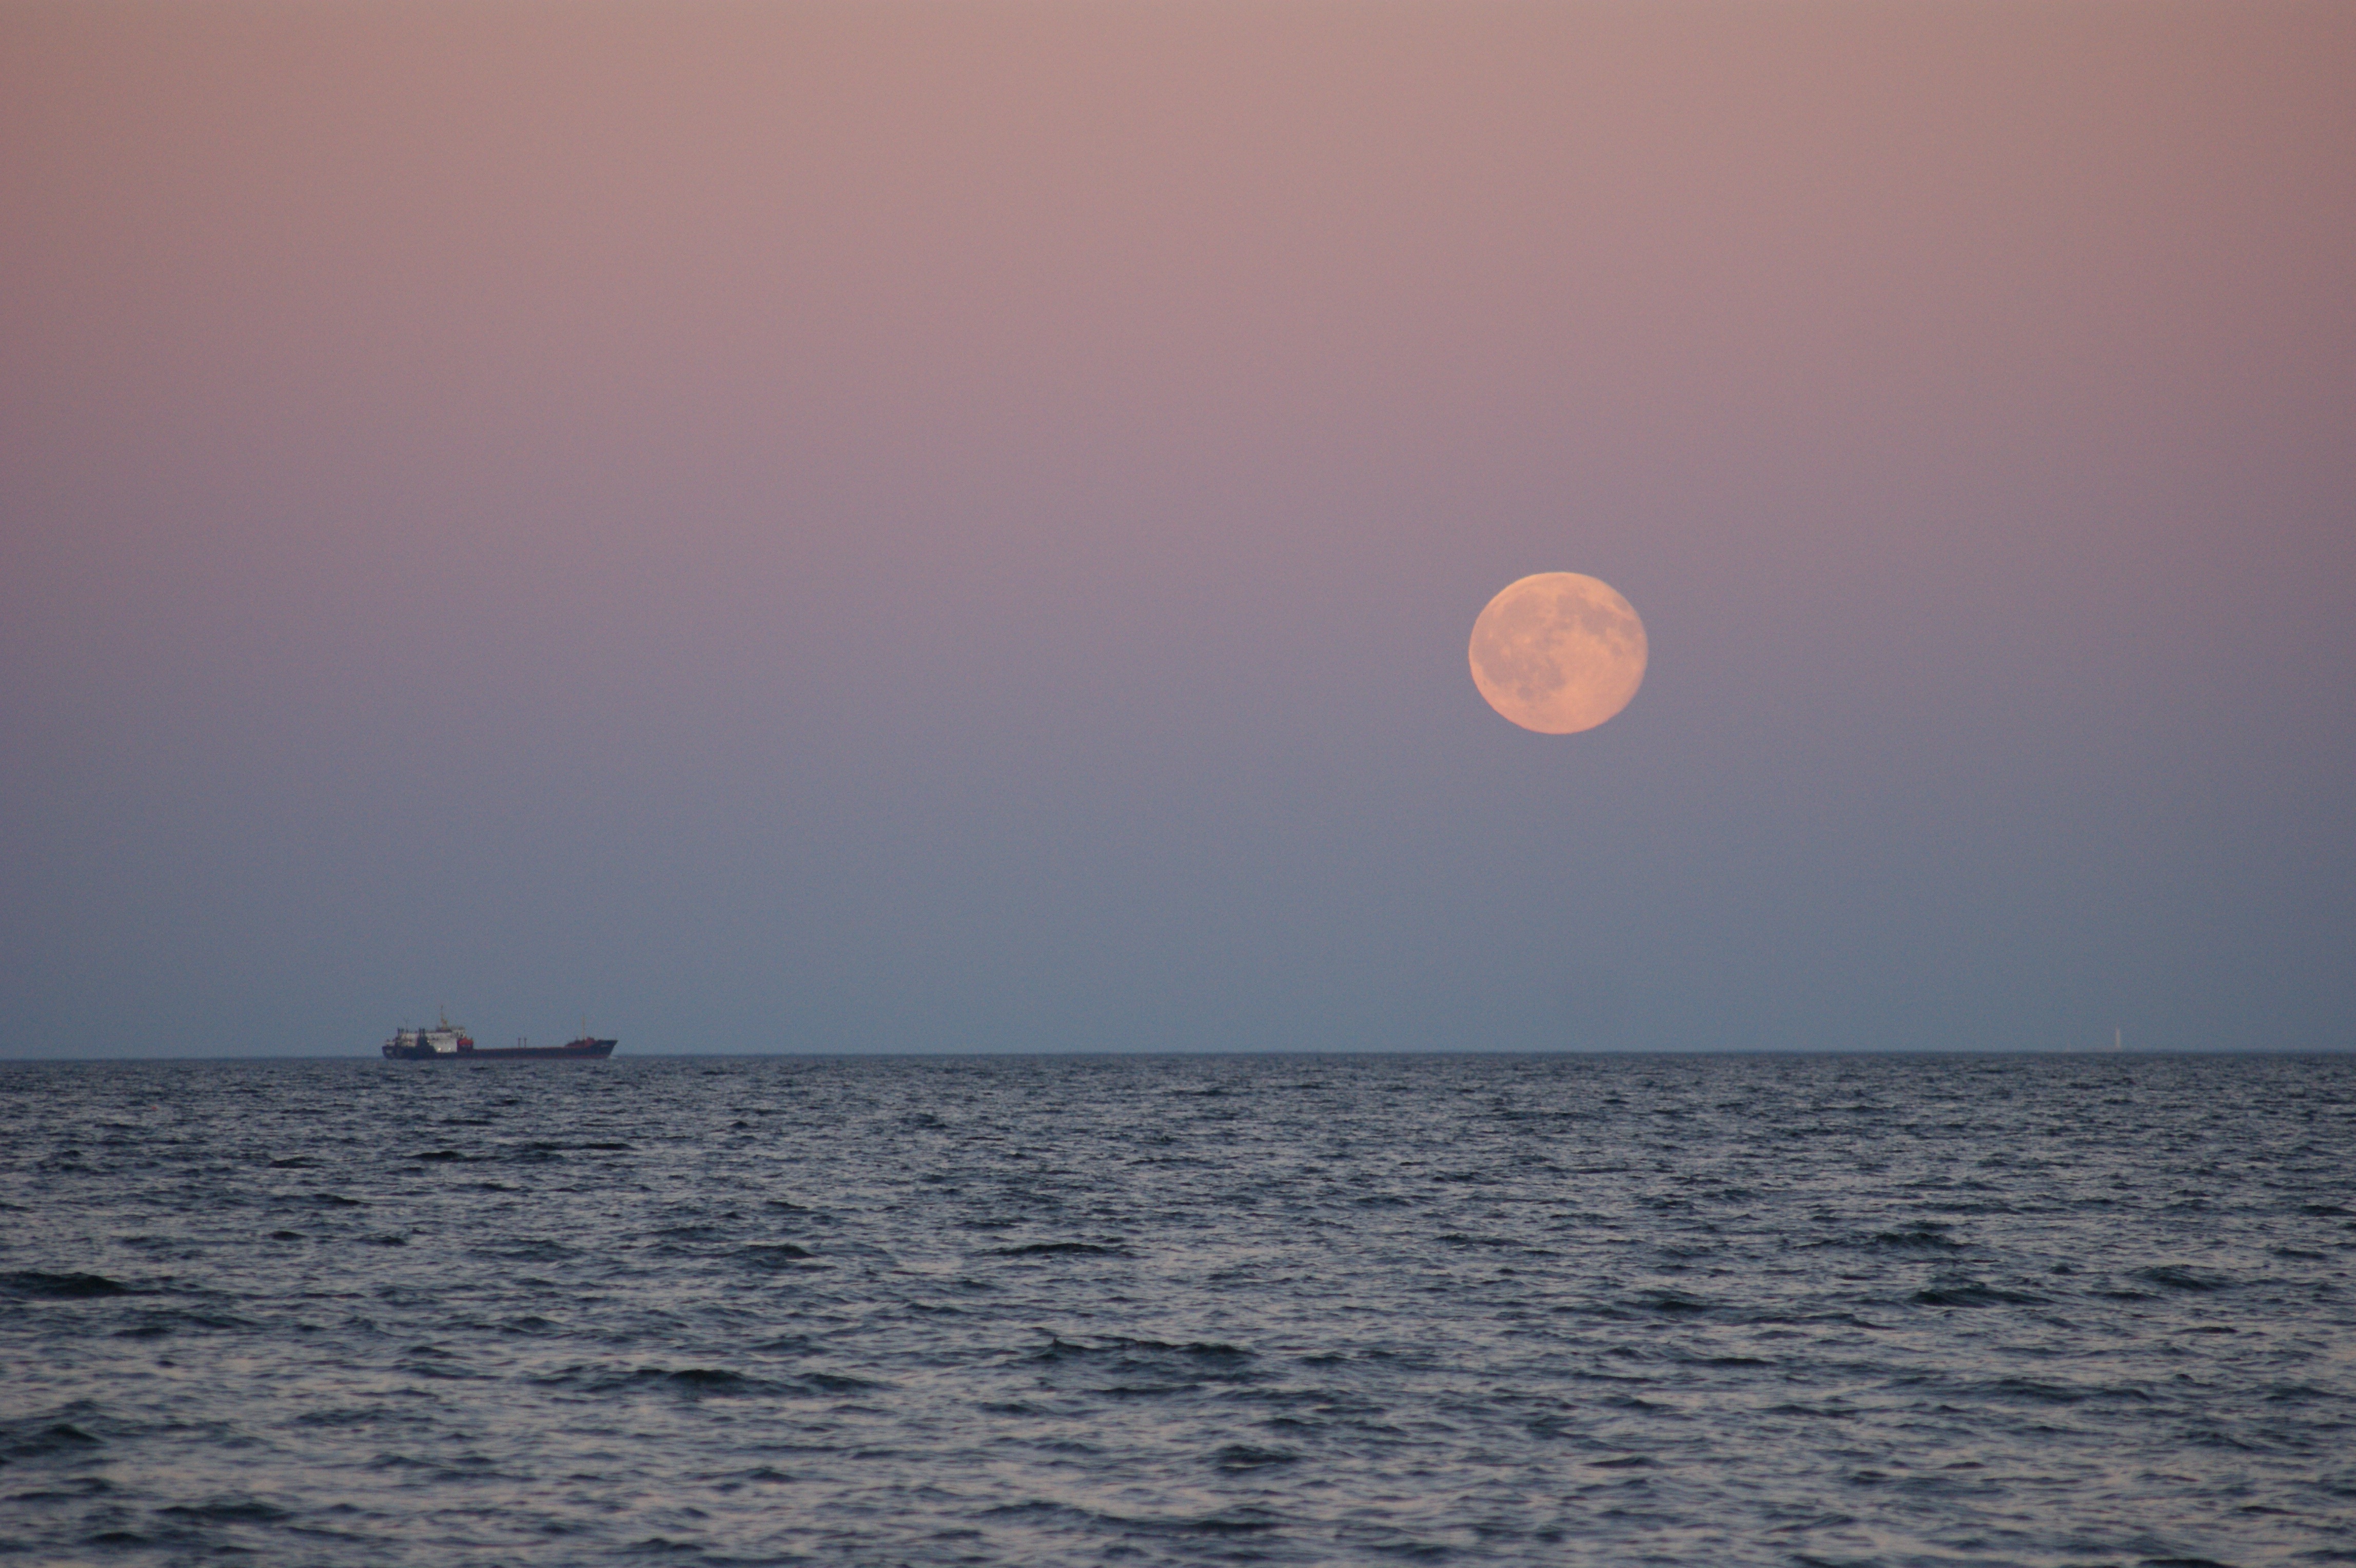
sea, coast, water, ocean, horizon, sky, sun, sunrise, sunset, boat, sunlight, morning, wave, dawn, ship, dusk, moon, north sea, astronomical object, atmospheric phenomenon, wind wave